Rosângela Lula da Silva

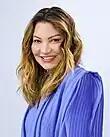

Rosângela Lula da Silva (born 27 August 1966), commonly known by her nickname Janja, is the First Lady of Brazil as the wife of president Luiz Inácio Lula da Silva. Previously, she was an assistant to the Director-General and coordinator of sustainable development programs at hydroelectric dam Itaipu Binacional, and a communications and institutional affairs advisor at electric utilities company Eletrobras.